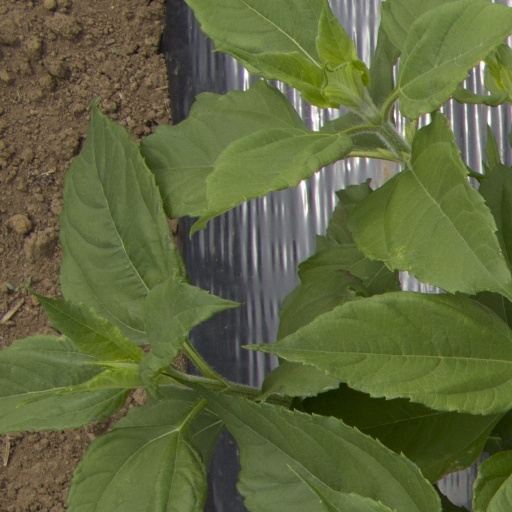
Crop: Jerusalem artichoke